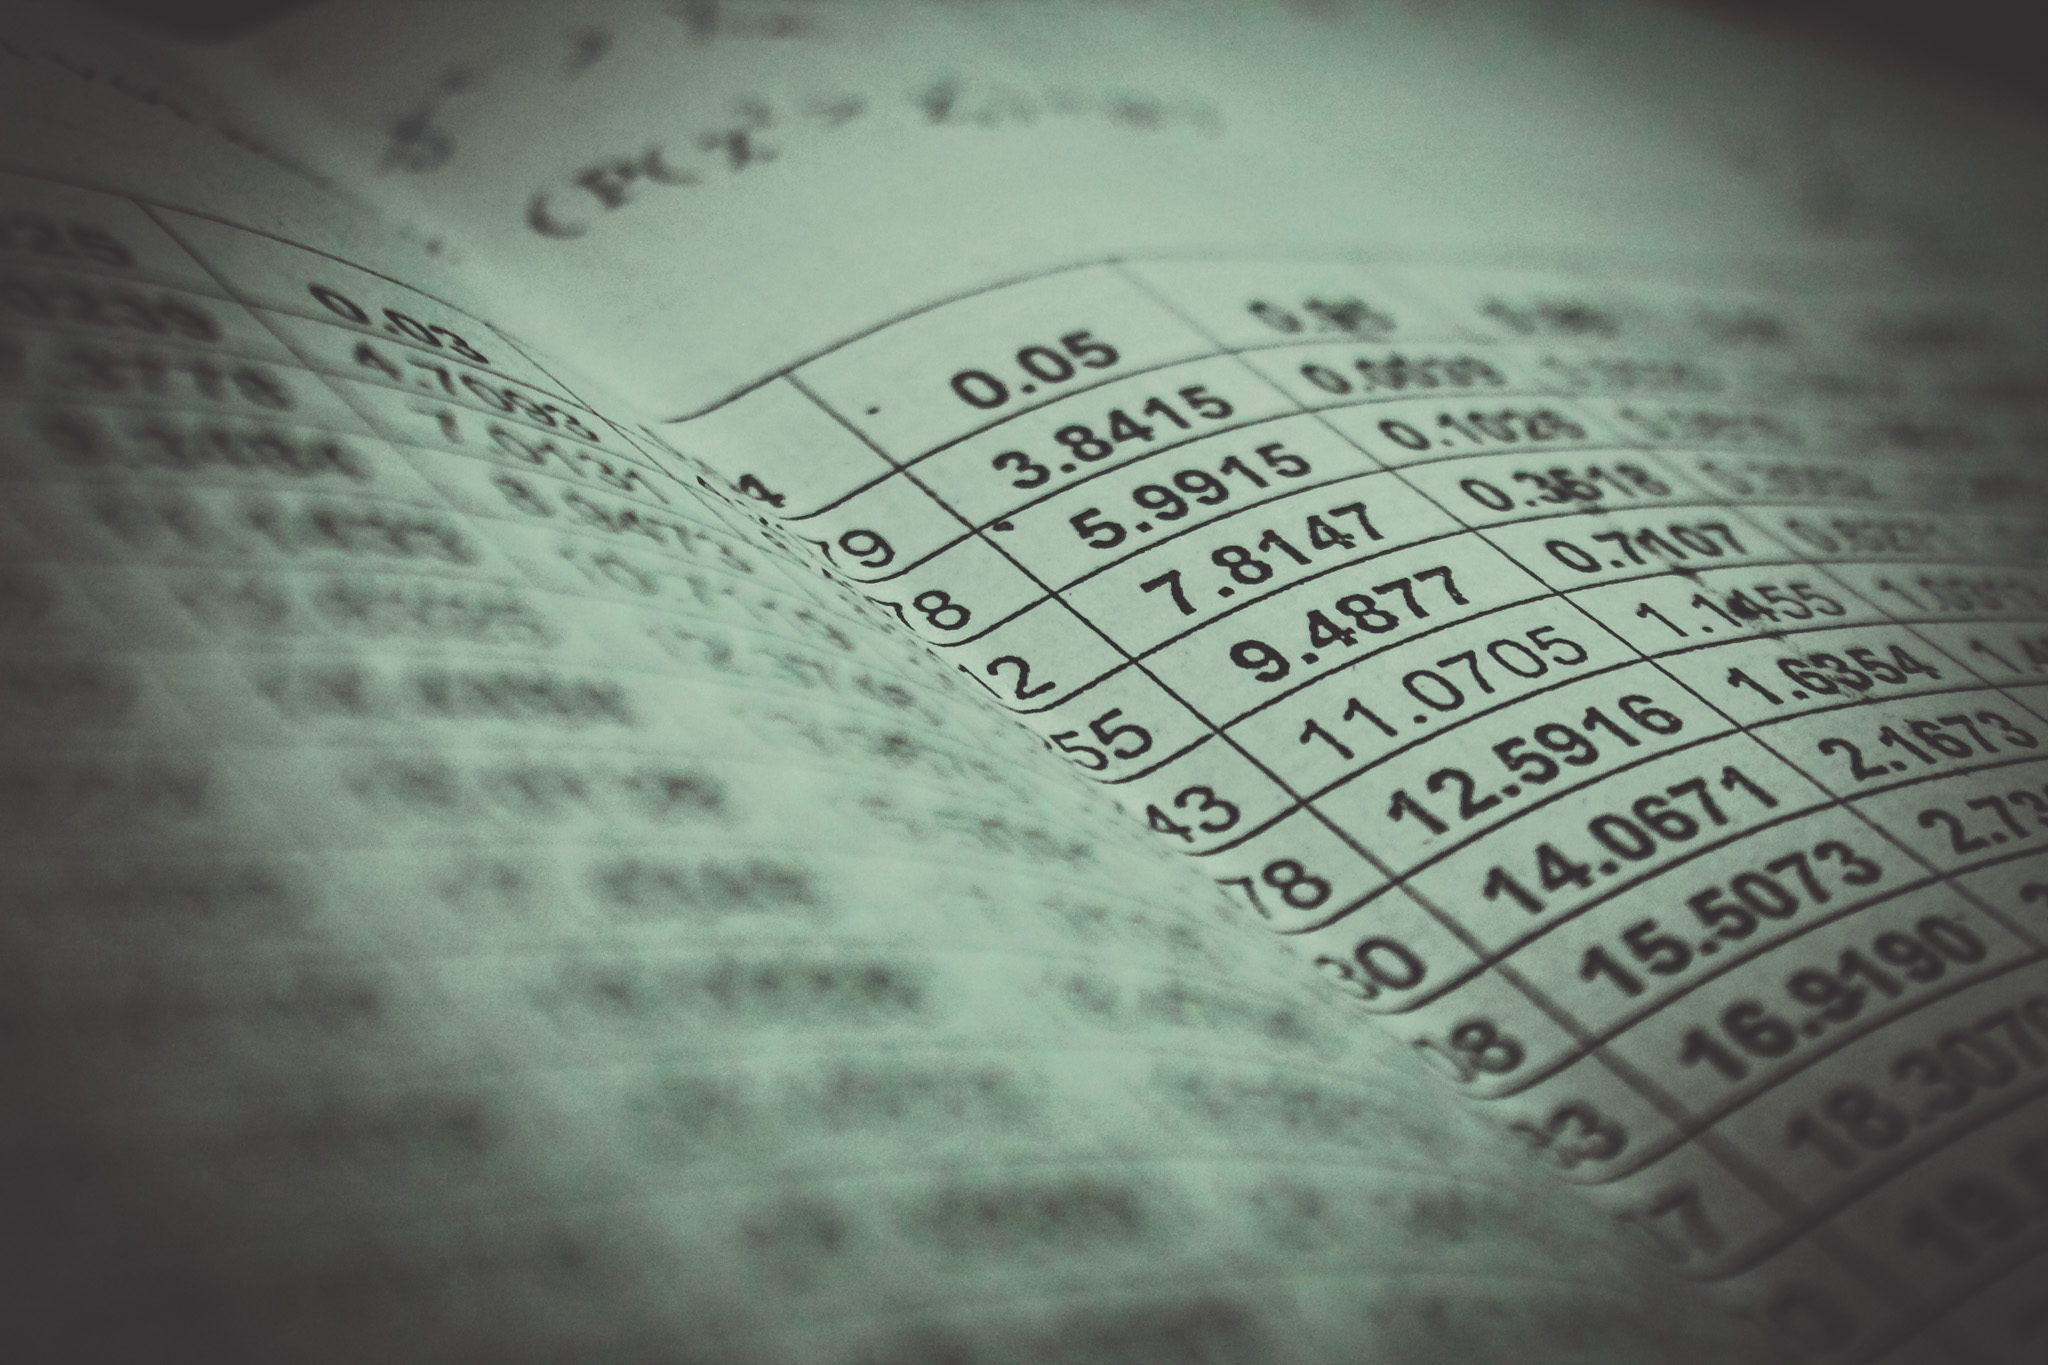
code, text, close up, font, photography, writing, number, handwriting, black and white, stock photography, texture